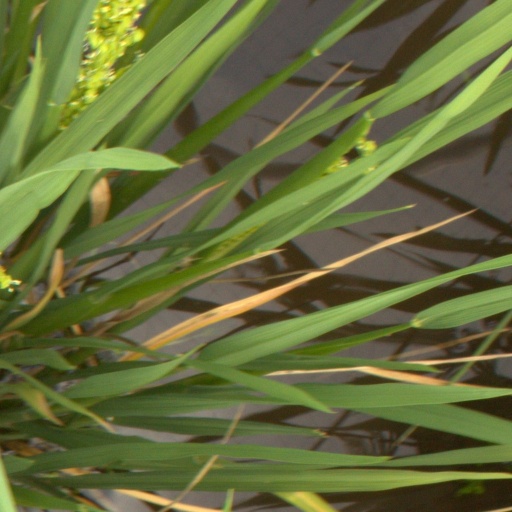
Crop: rice